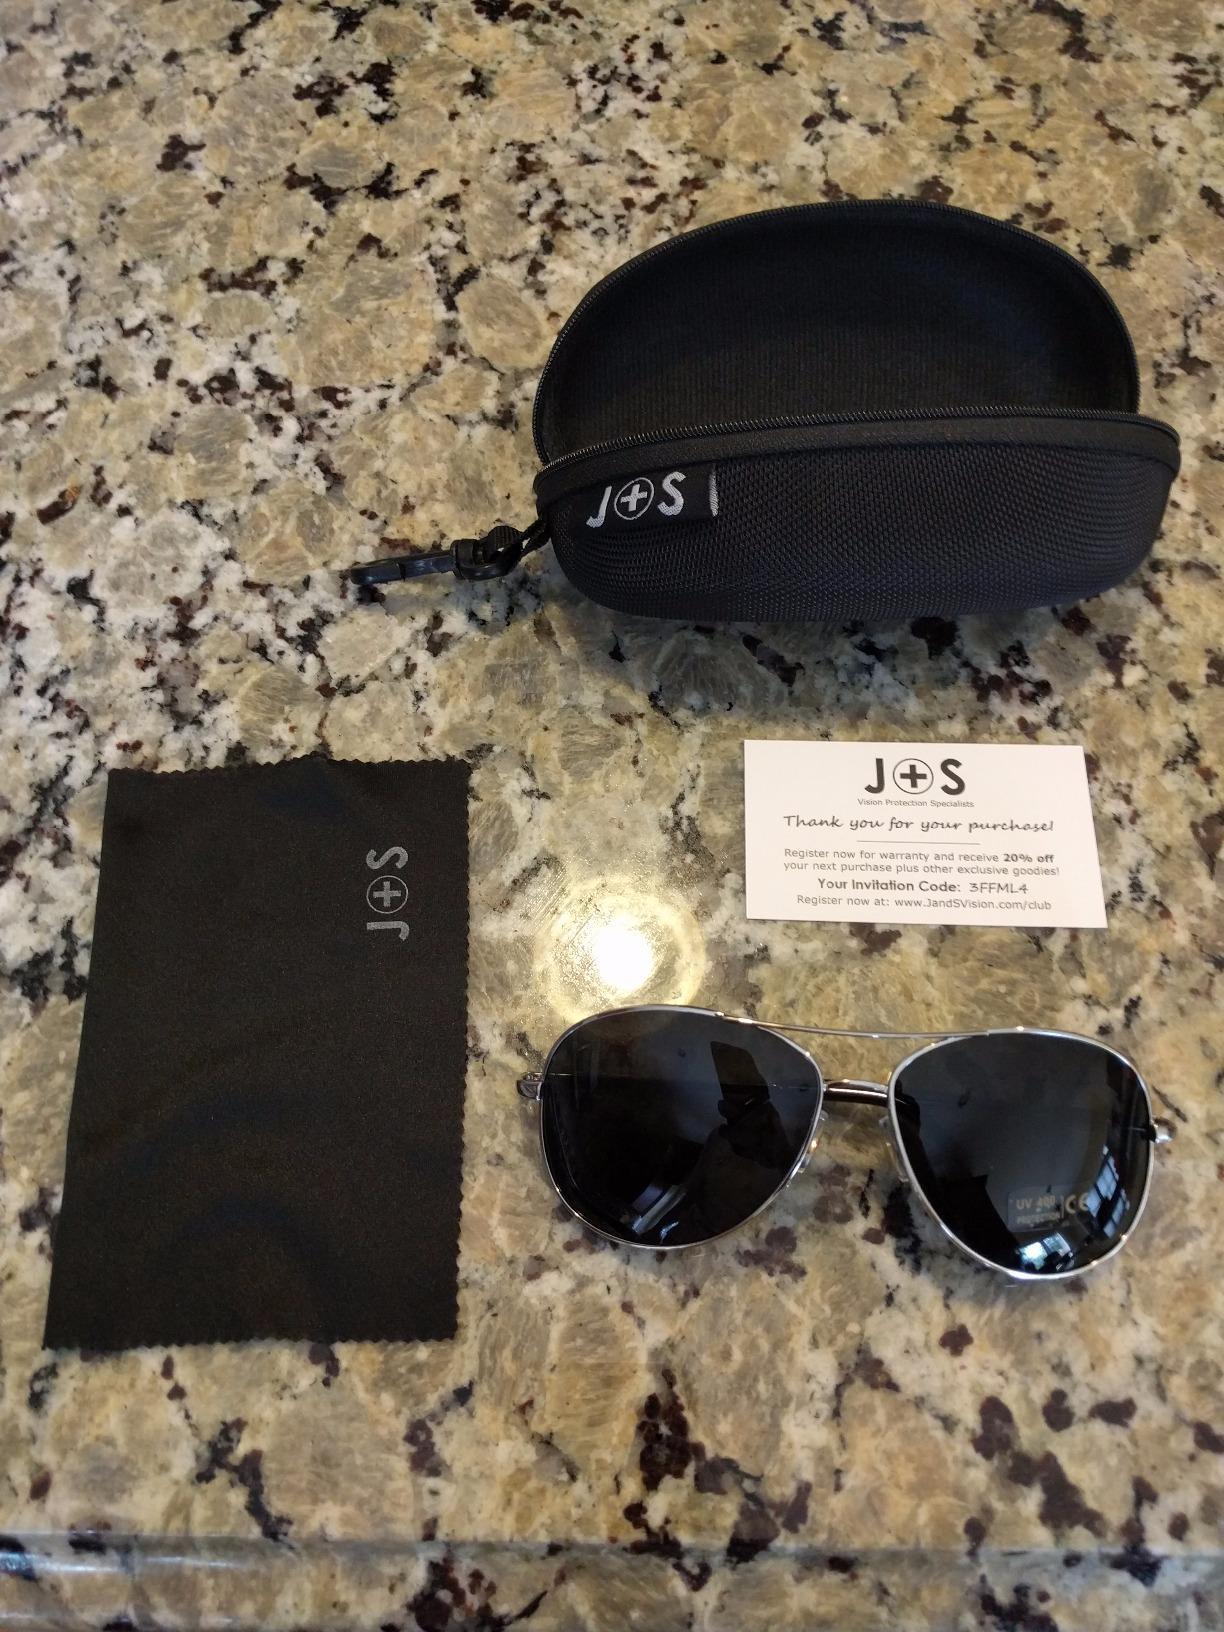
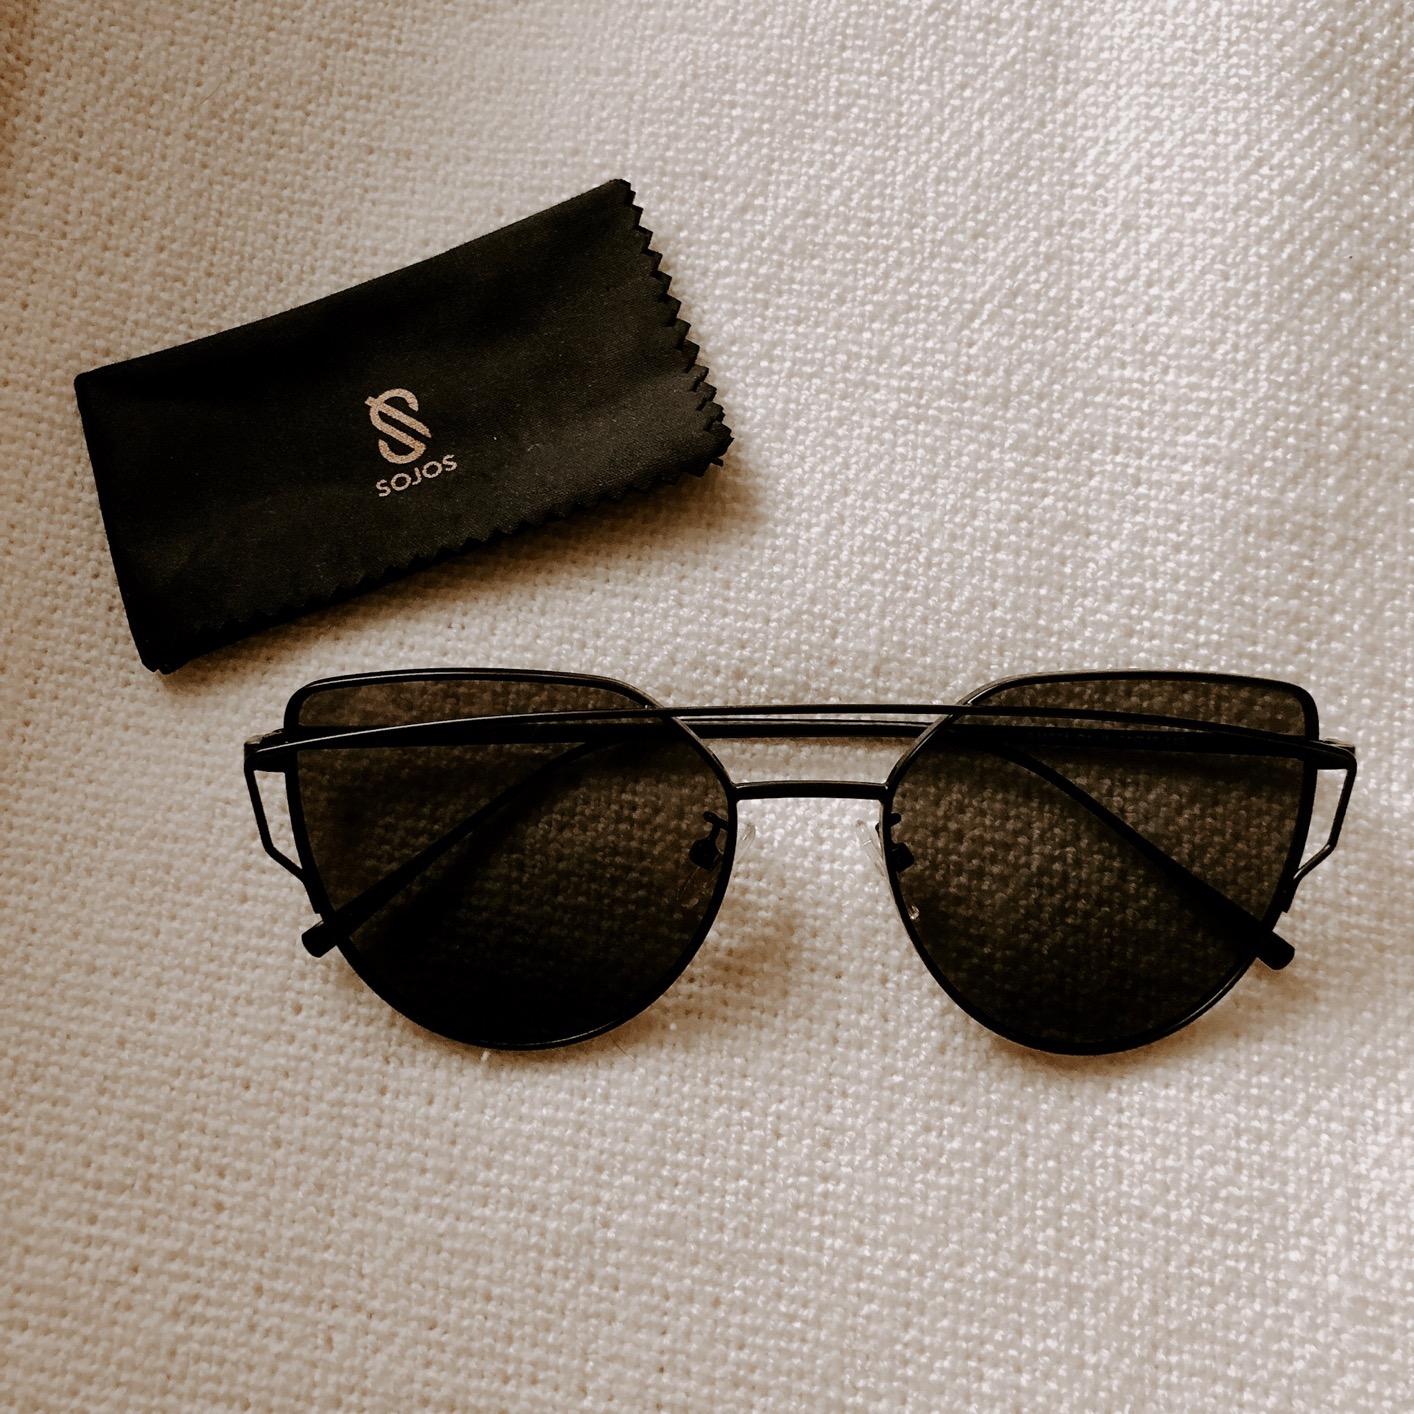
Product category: accessories_sunglasses
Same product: no